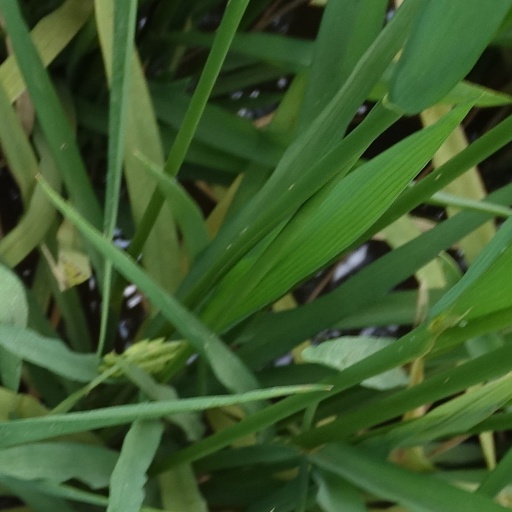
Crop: rice